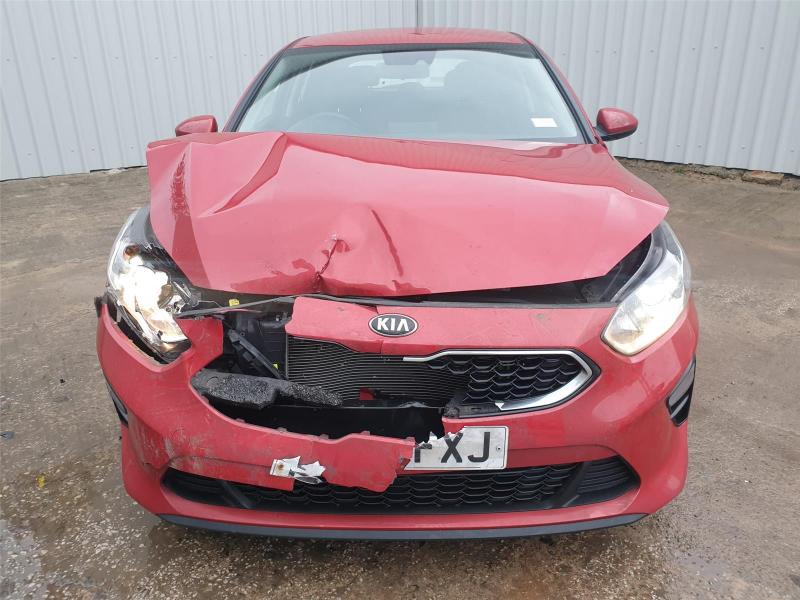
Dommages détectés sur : pare-choc avant, feu avant droit, capot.
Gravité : majeur